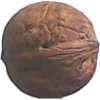
Label: Walnut 1